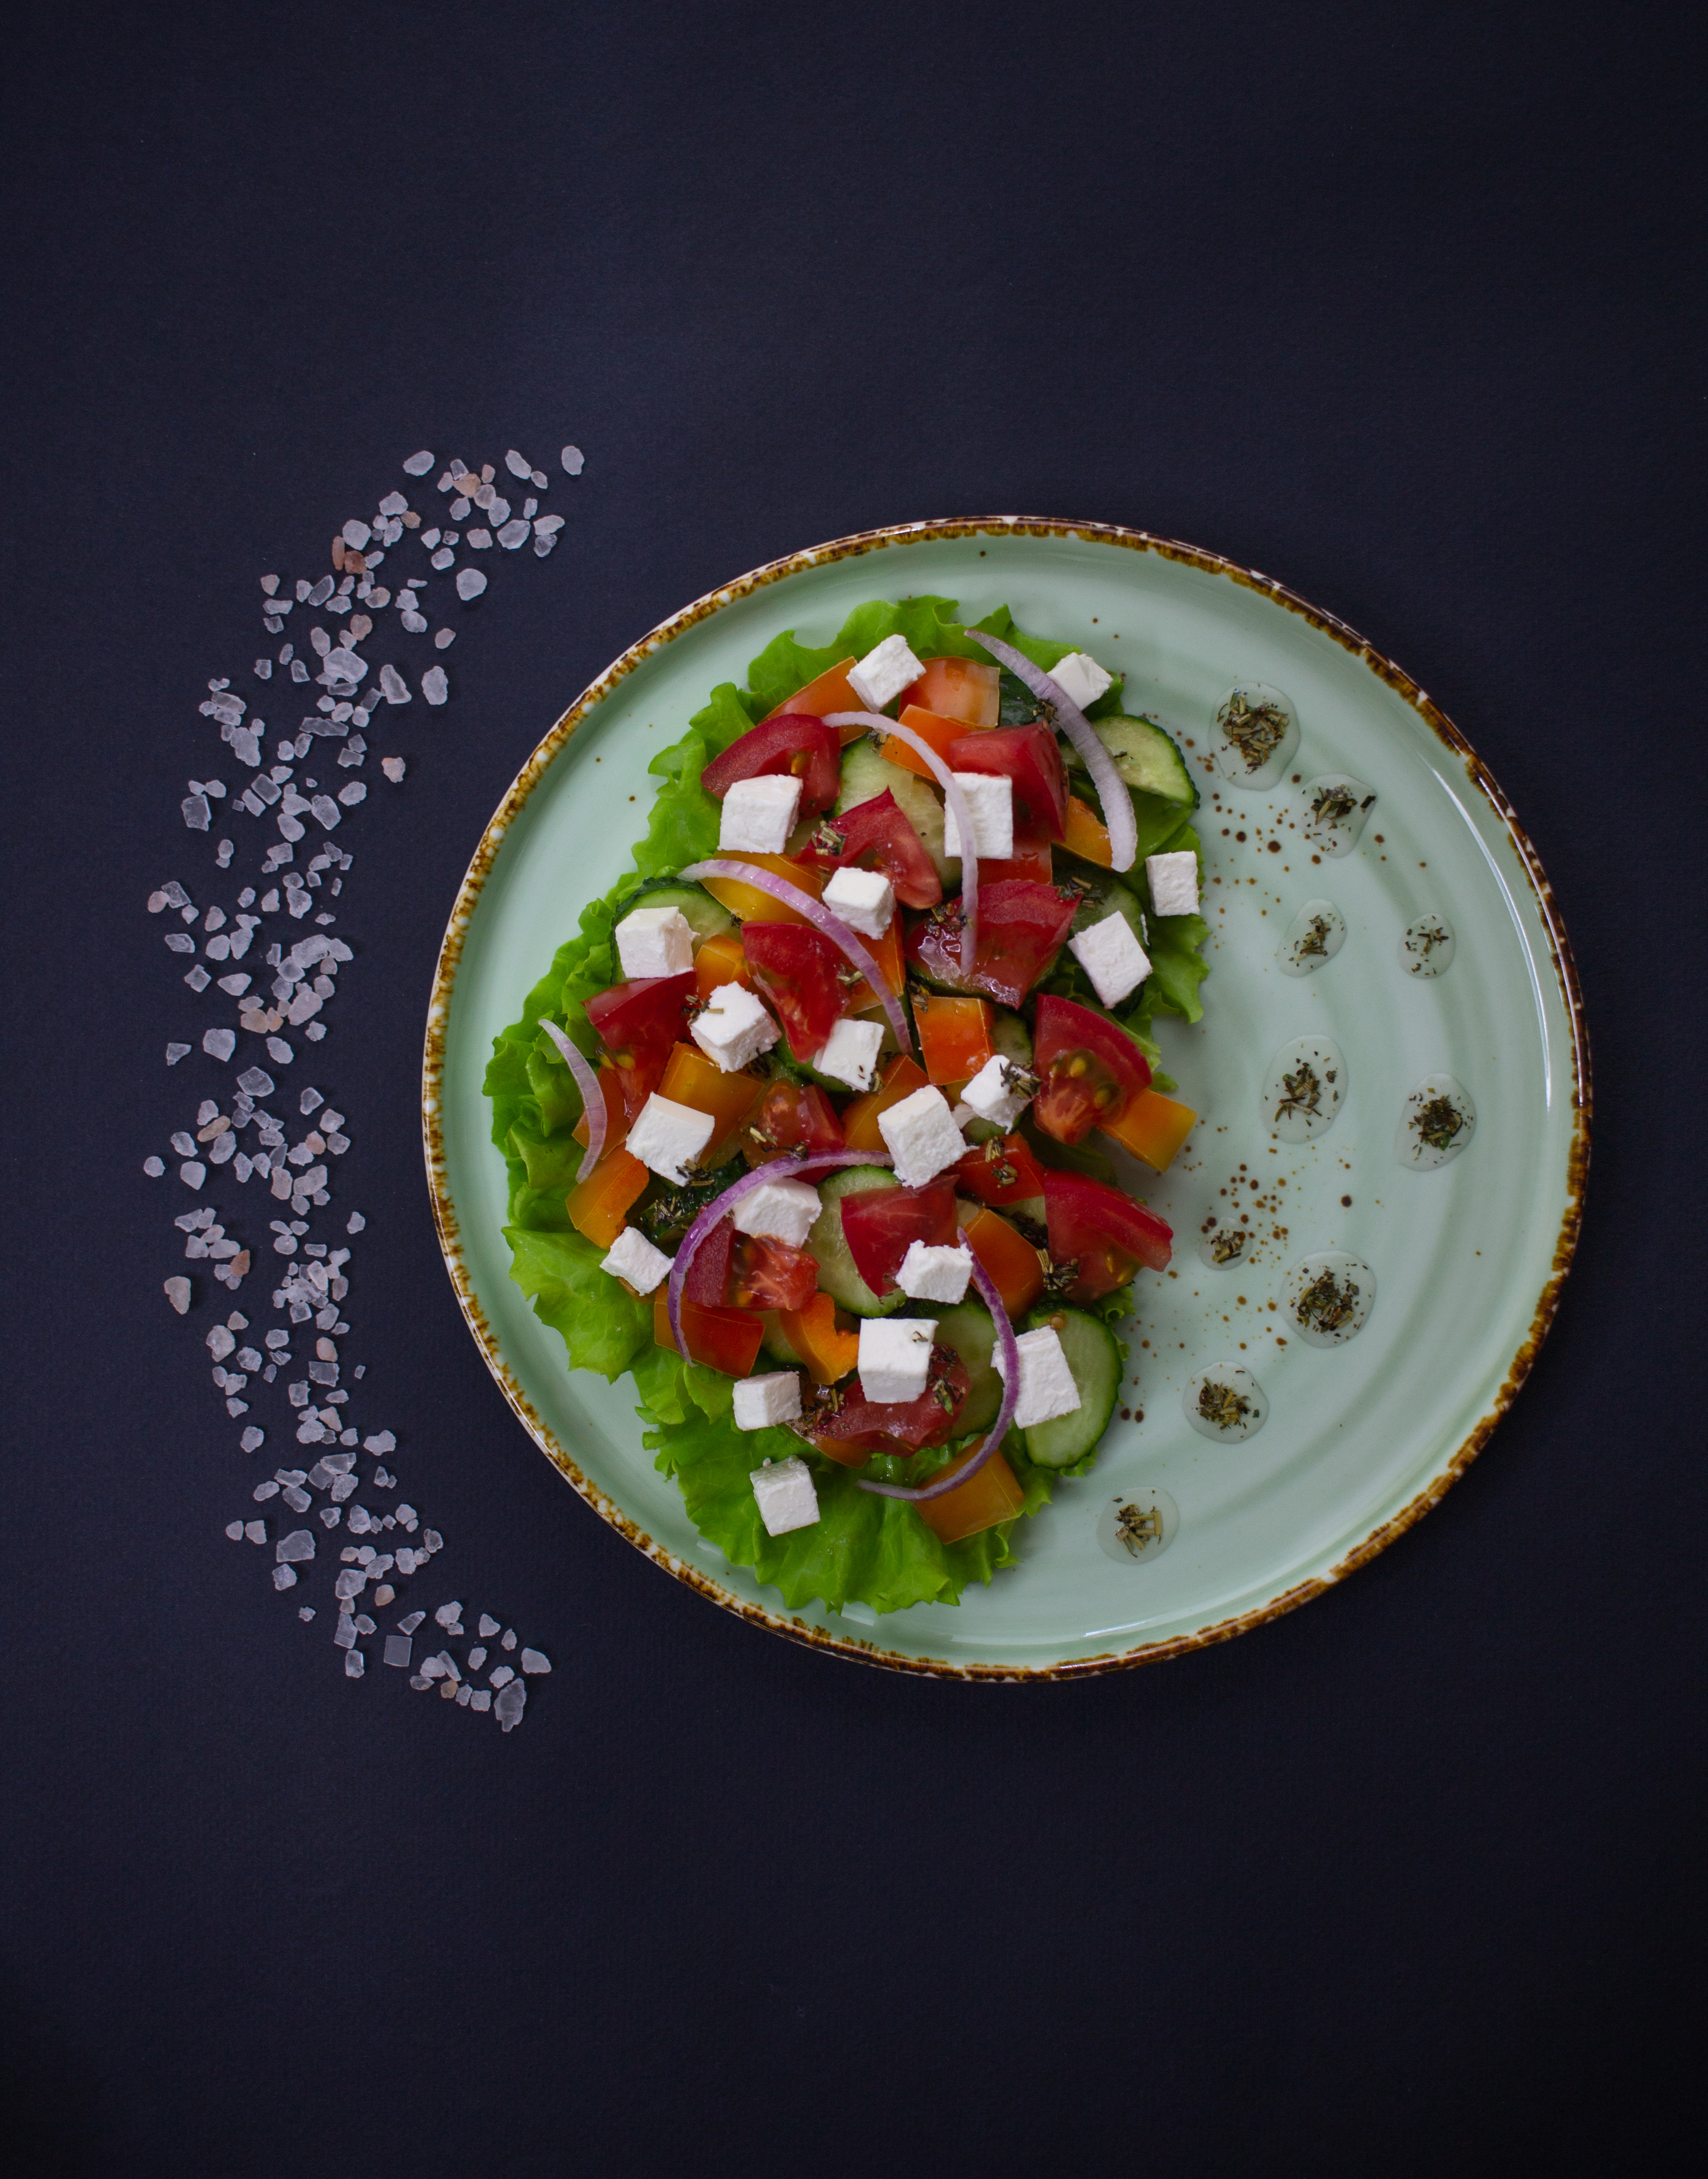
salad, vegetables, food, greek salad, tableware, dishware, ingredient, plant, fruit, recipe, serveware, plate, cuisine, dish, porcelain, garnish, superfood, produce, platter, mixture, vegetable, dairy, cake, natural foods, sweetness, dessert, comfort food, culinary art, sugar cake, earthenware, circle, serving tray, cooking, kuchen, cream, la carte food, Quark cheese, vegan nutrition, kitchen utensil, colander, icing, ceramic, key lime pie, breakfast, mascarpone, strawberry, hors d oeuvre, coconut cream, vegetarian food, herb